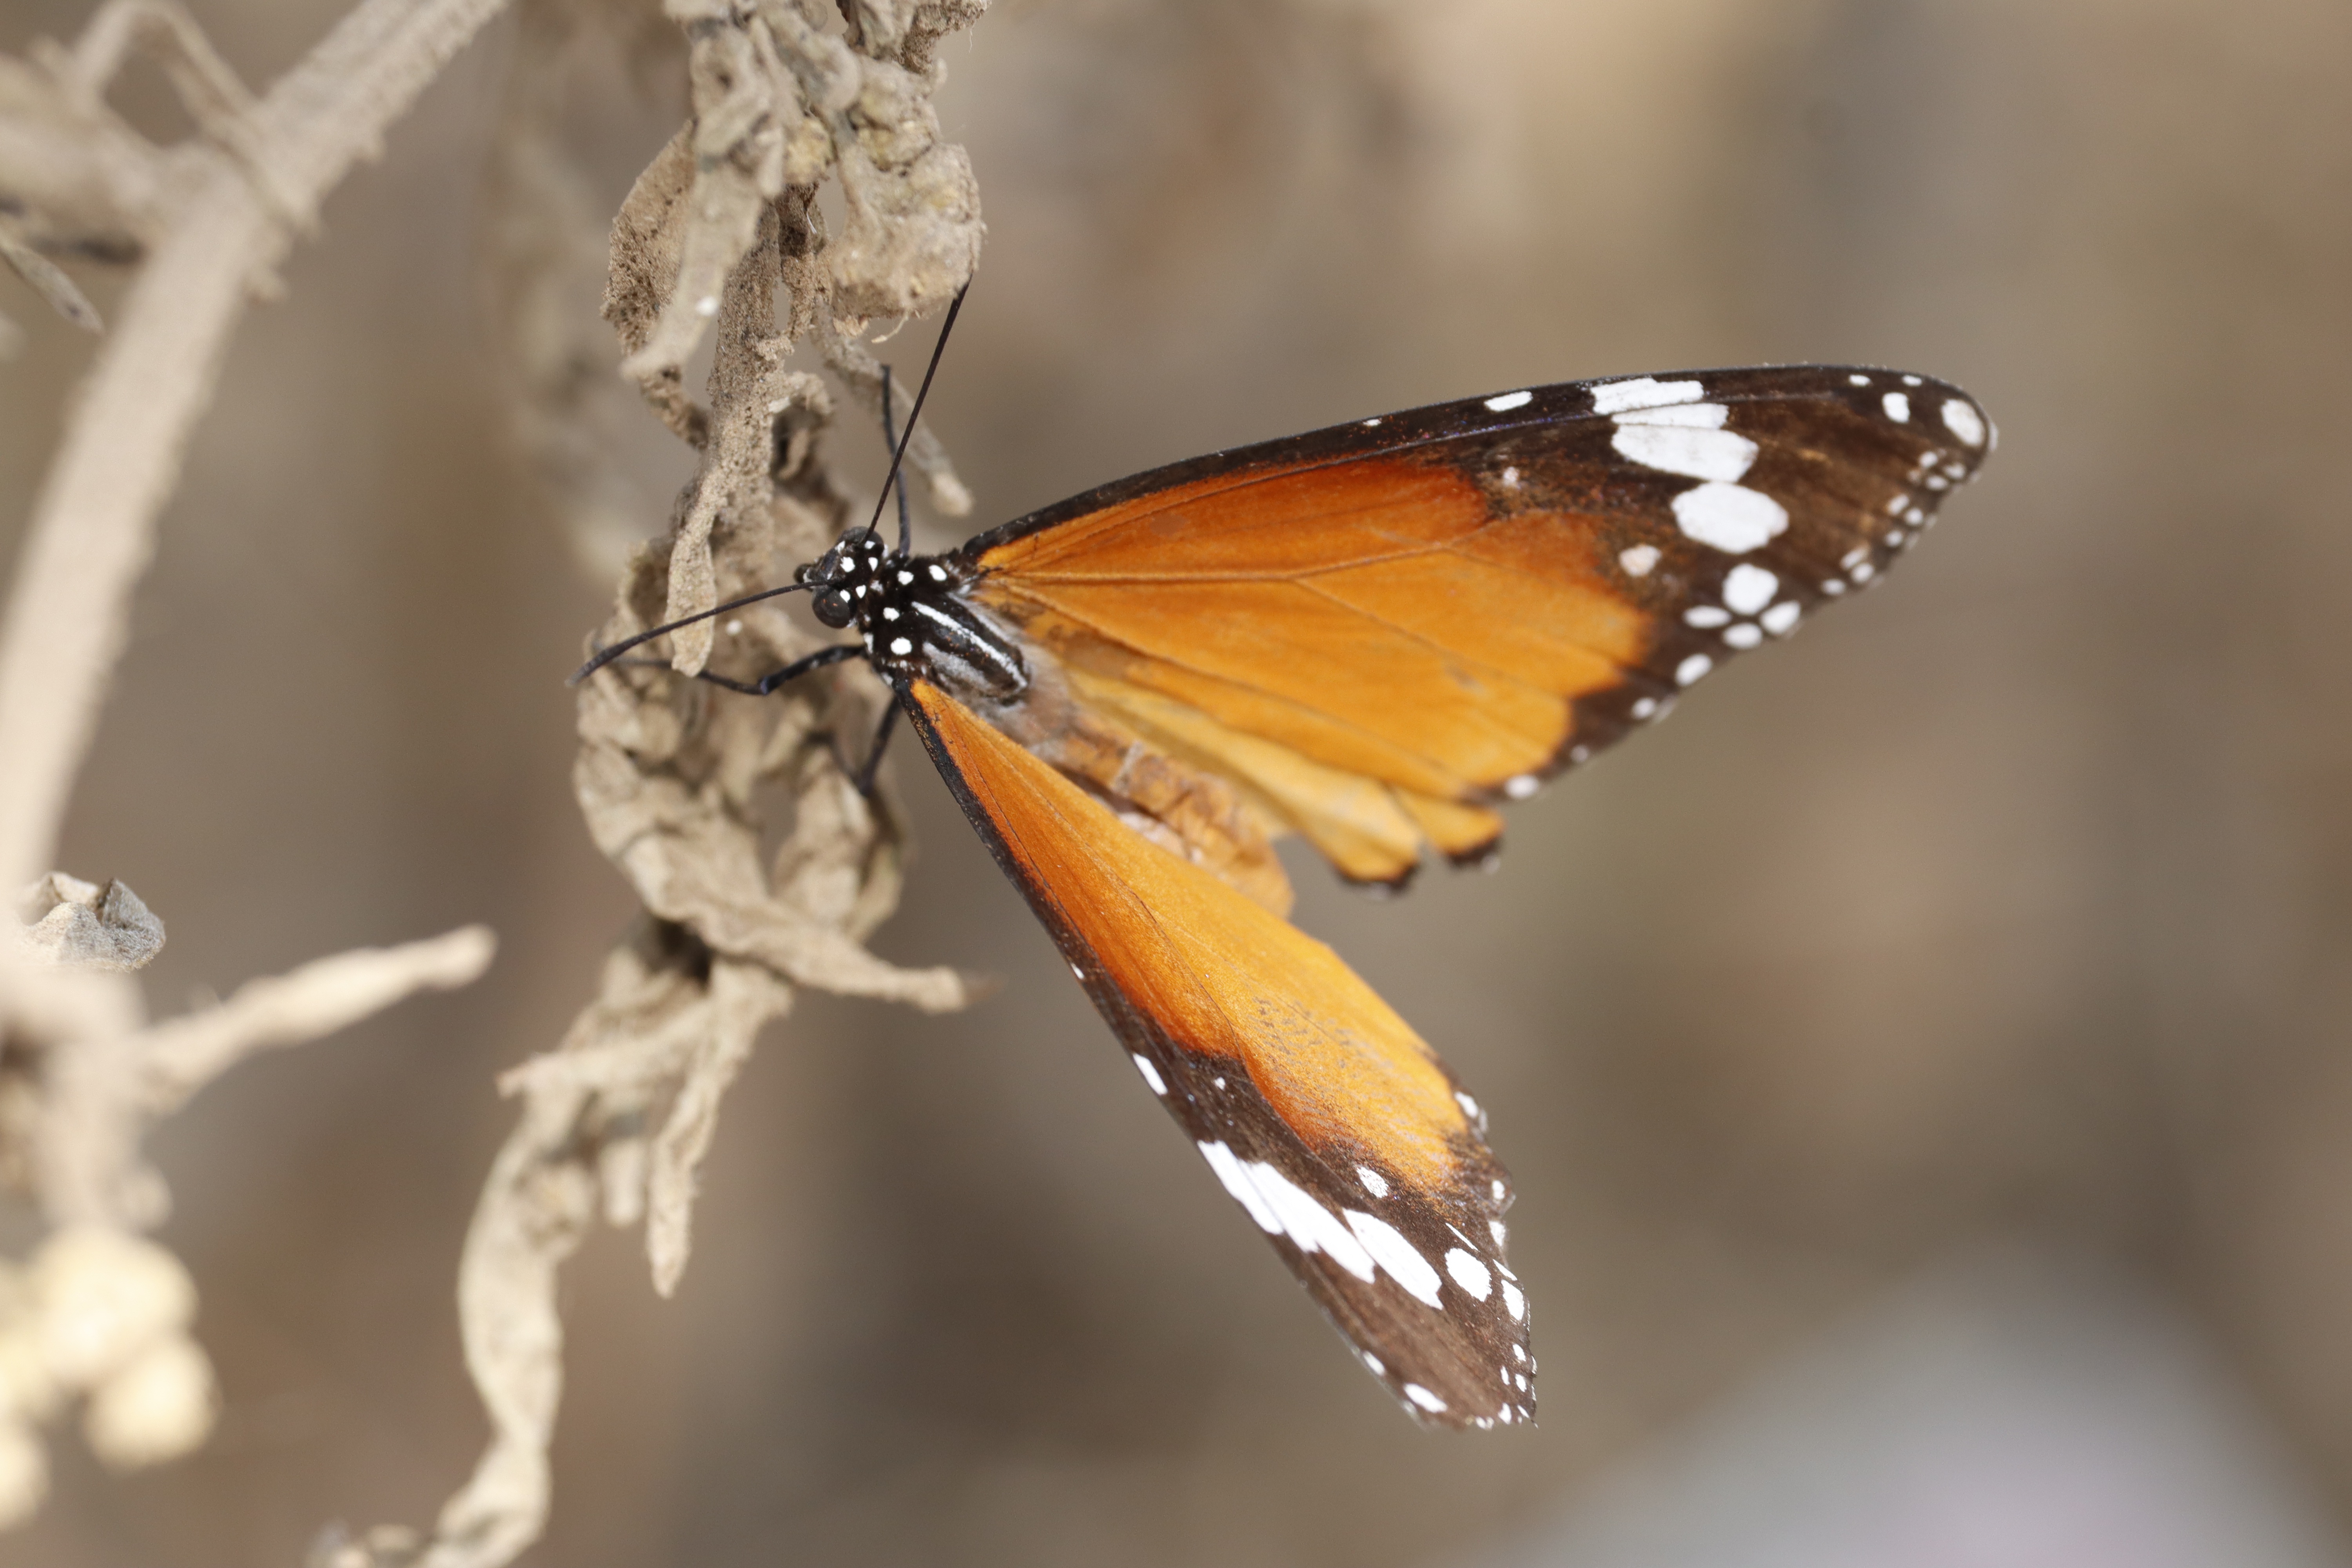
natural, pollinator, insect, arthropod, butterfly, moths and butterflies, twig, close up, macro photography, pest, invertebrate, wing, wildlife, moth, plant stem, brush footed butterfly, viceroy butterfly, lycaenid, riodinidae, pieridae